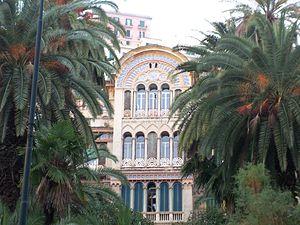
La Villa Maria s'élève à Naples, via del Parco Margherita, près de la piazza Amedeo.